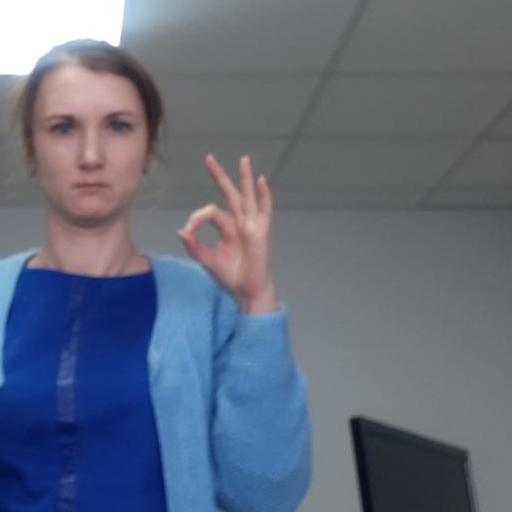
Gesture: ok